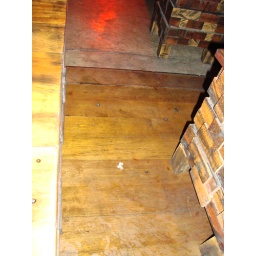
andy had something weird in his tower of beer, its on the floor there somewhere...